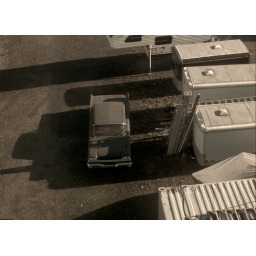
car at a storage lot near the ship canal by fremont